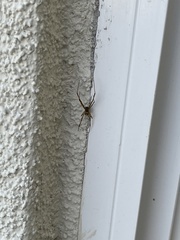
Species: Lactrodectus_hesperus